The Detective 2

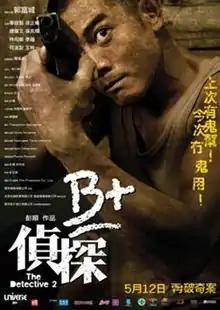

The Detective 2 is a 2011 Hong Kong thriller film directed by Oxide Pang and starring Aaron Kwok. It is the sequel to 2007's "The Detective". The film was followed by a sequel, "Conspirators", released in 2013.